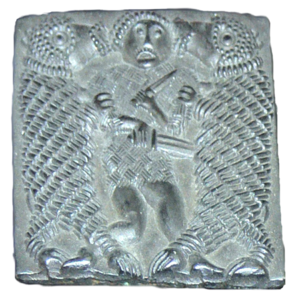
Homme aux prises avec deux bètes féroces, coin de bronze estampé trouvé à Torslunda (Öland, Suède), VIIe siècle (reproduction du Musée de Mayence, original au Musée historique de Stokholm
La représentation animale dans l'art médiéval est riche par la diversité des formes artistiques et des animaux représentés, qu'ils soient réels ou imaginaires. Ces représentations médiévales sont grandement influencées par le christianisme : elles sont décoratives, mais surtout symboliques. Les animaux désignent la Création, le Bien et le Mal, Dieu ou le Diable. Ils s'épanouissent dans les églises, sur les vitraux, les bas-reliefs ou les pavages, seuls media d'apprentissage pour l'illettré qui compose la majorité de la société médiévale. Ainsi, on retrouve les animaux sculptés sur les chapiteaux des églises ou les plaques d'ivoires, peints dans les enluminures des manuscrits ou dans des fresques des églises, ainsi que dans des œuvres d'orfèvrerie, les sceaux, les tapisseries et les vitraux.